Wulfing cache

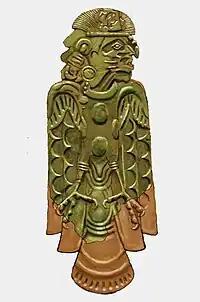
Malden Plate A, depicting a human headed avian deity

The Wulfing cache, or Malden plates, are eight Mississippian copper plates crafted by peoples of the Mississippian culture. They were discovered in Dunklin County, Missouri in 1906 by Ray Grooms, a farmer, while plowing a field south of Malden. The repousséd copper plates were instrumental to archaeologists' developing the concept known as the Southeastern Ceremonial Complex.